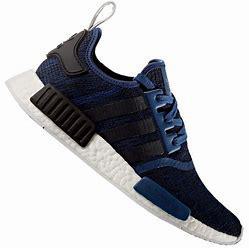
Brand: Adidas
Model: NMD_R1